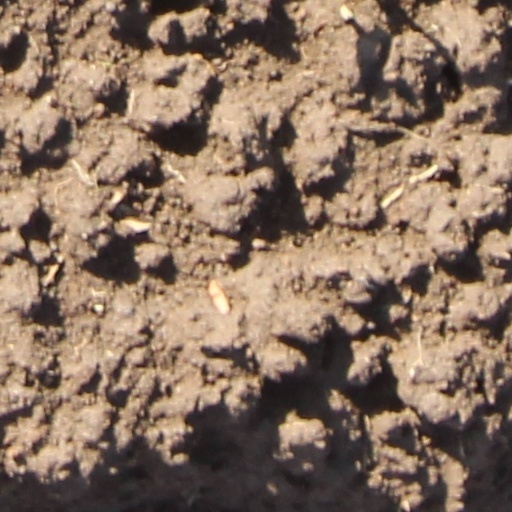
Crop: wheat